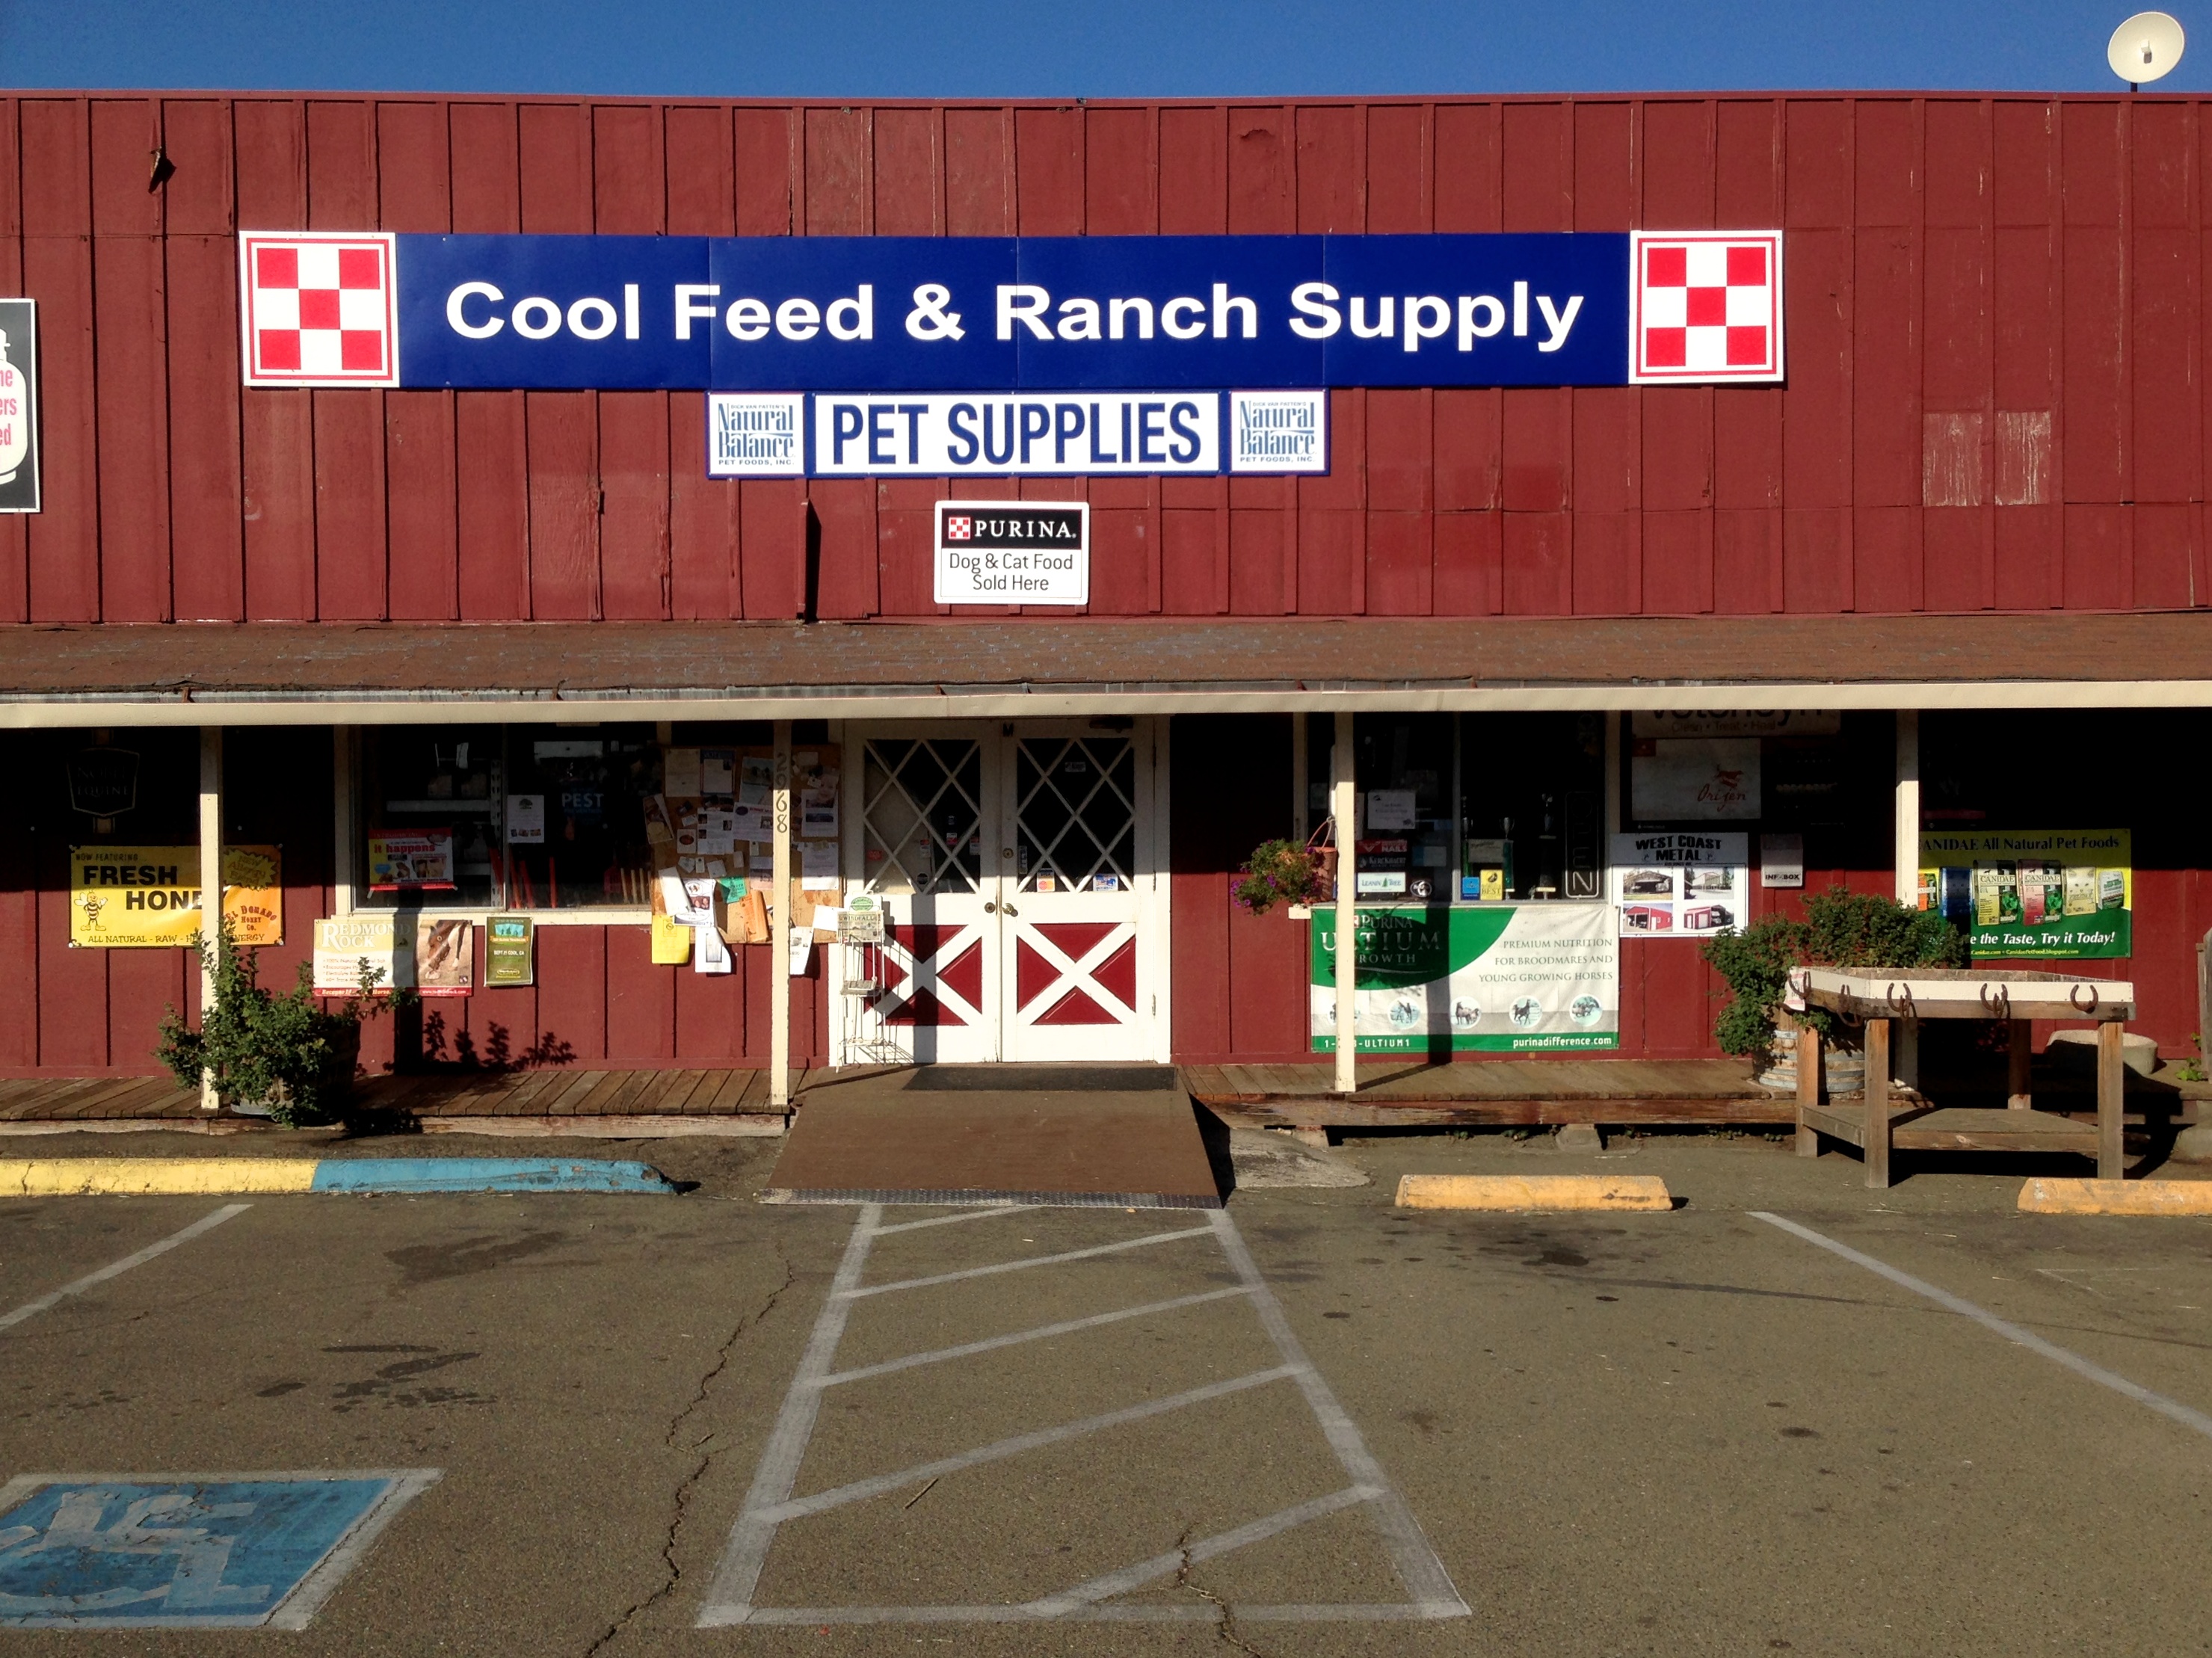
downtown, signage, retail